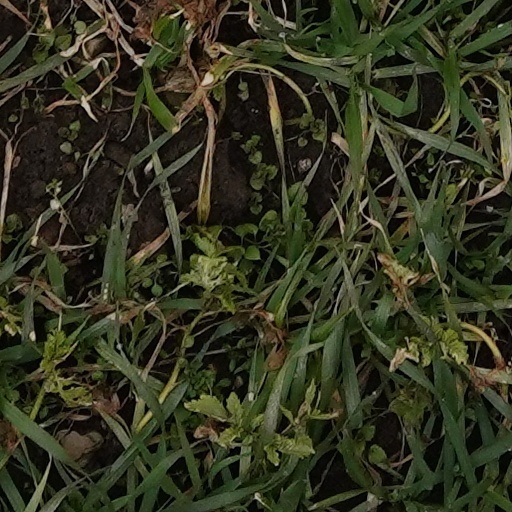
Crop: wheat